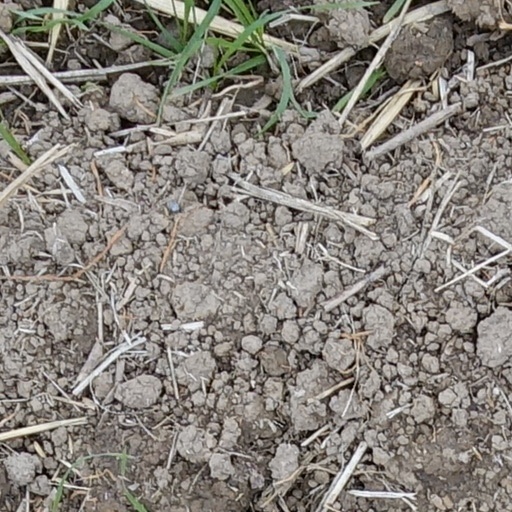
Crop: wheat